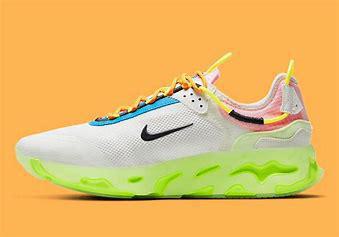
Brand: Nike
Model: React Live